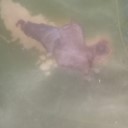
Label: Leaf_rust